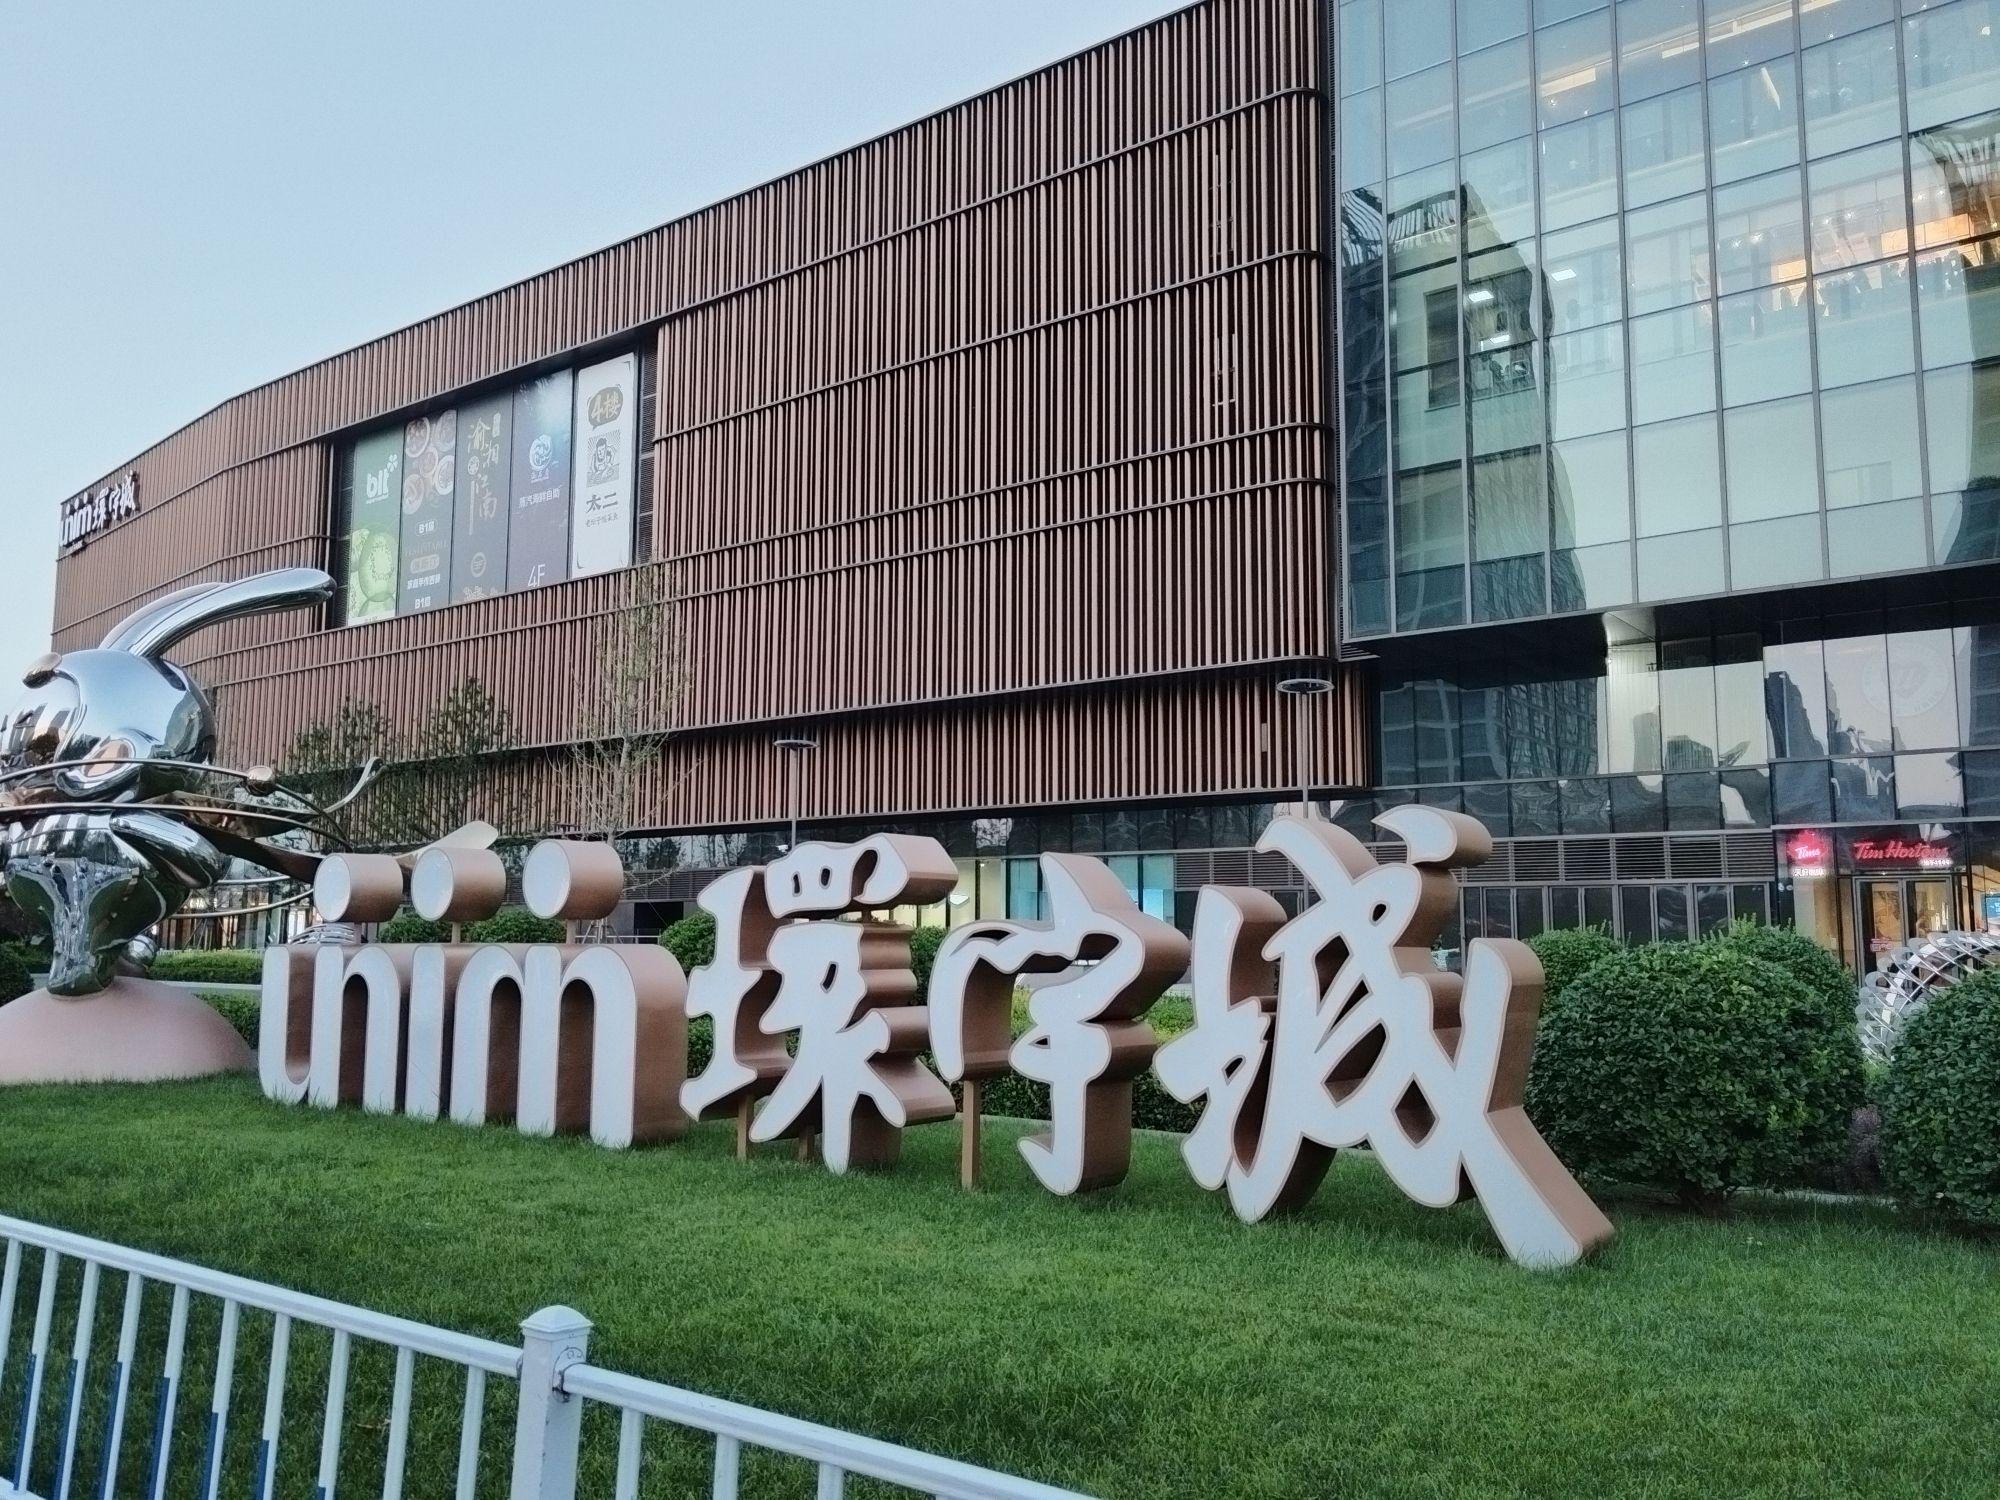
地标名称：天津梅江环宇城
所在城市：天津市·河西区